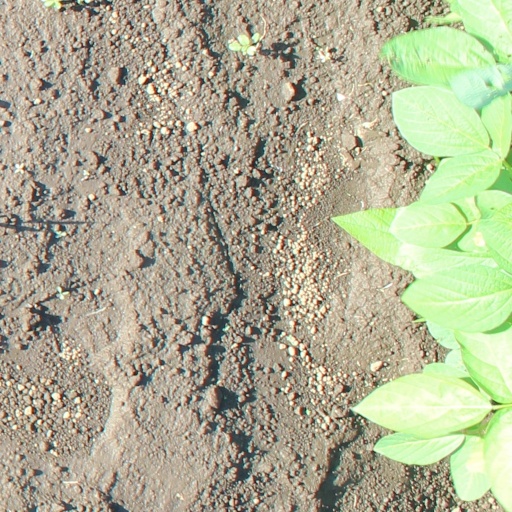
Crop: soybean